Titus O'Neil

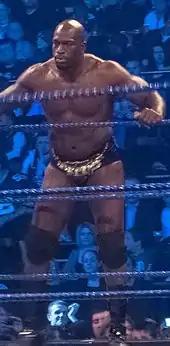
O'Neil in April 2012

In March 2011, O'Neil was selected as one of the six former "NXT" contestants to return to the show in its fifth season, "NXT Redemption", being mentored by Hornswoggle. In the season premiere, O'Neil defeated Lucky Cannon in the main event. The two also feuded with Darren Young and his pro, Hornswoggle's old nemesis, Chavo Guerrerro. Following Lucky Cannon's elimination on the May 14, 2011, episode of "NXT Redemption", O'Neil lead the fans in a rendition of "Na Na Hey Hey Kiss Him Goodbye", as a tribute to the recently retired Edge. On the June 21 episode of "NXT Redemption", O'Neil's pro from season two, Zack Ryder, returned for one night only to face and defeat O'Neil. On the July 12, 2011, episode of "NXT", he faced off against Darren Young and Derrick Bateman in a triple threat elimination match, which saw him lose to Bateman. 8 days later, O'Neil teamed up with NXT host Matt Striker in a winning effort against Darren Young and Derrick Bateman after Young was pinned by O'Neil.